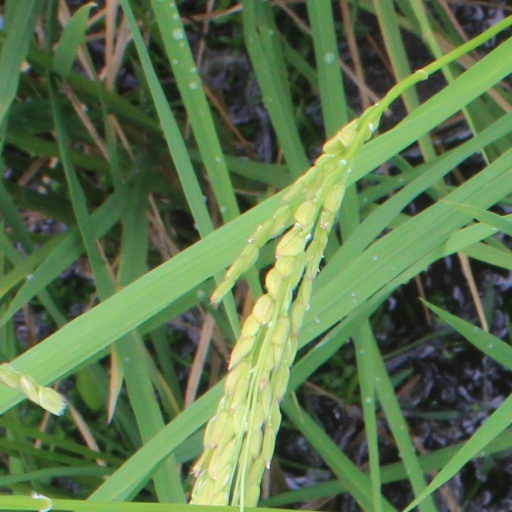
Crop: rice